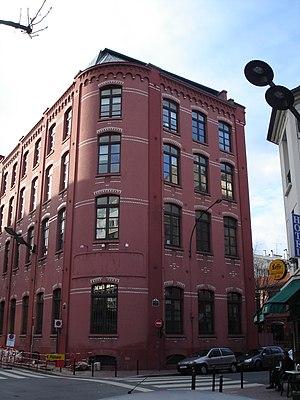
La rue Baudin, désignée anciennement sous le nom de rue Paul-Baudin, est une des voies de Levallois-Perret, commune française du département des Hauts-de-Seine en région Île-de-France, au nord-ouest de Paris.
Cet article donne une liste des voies de Levallois-Perret.